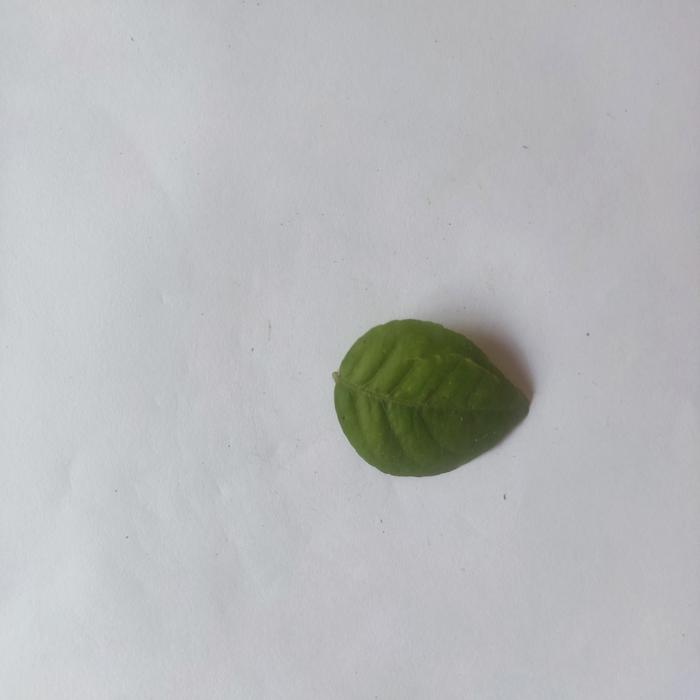
Crop: Aegle Marmelos
Leaf condition: Healthy_Leaf